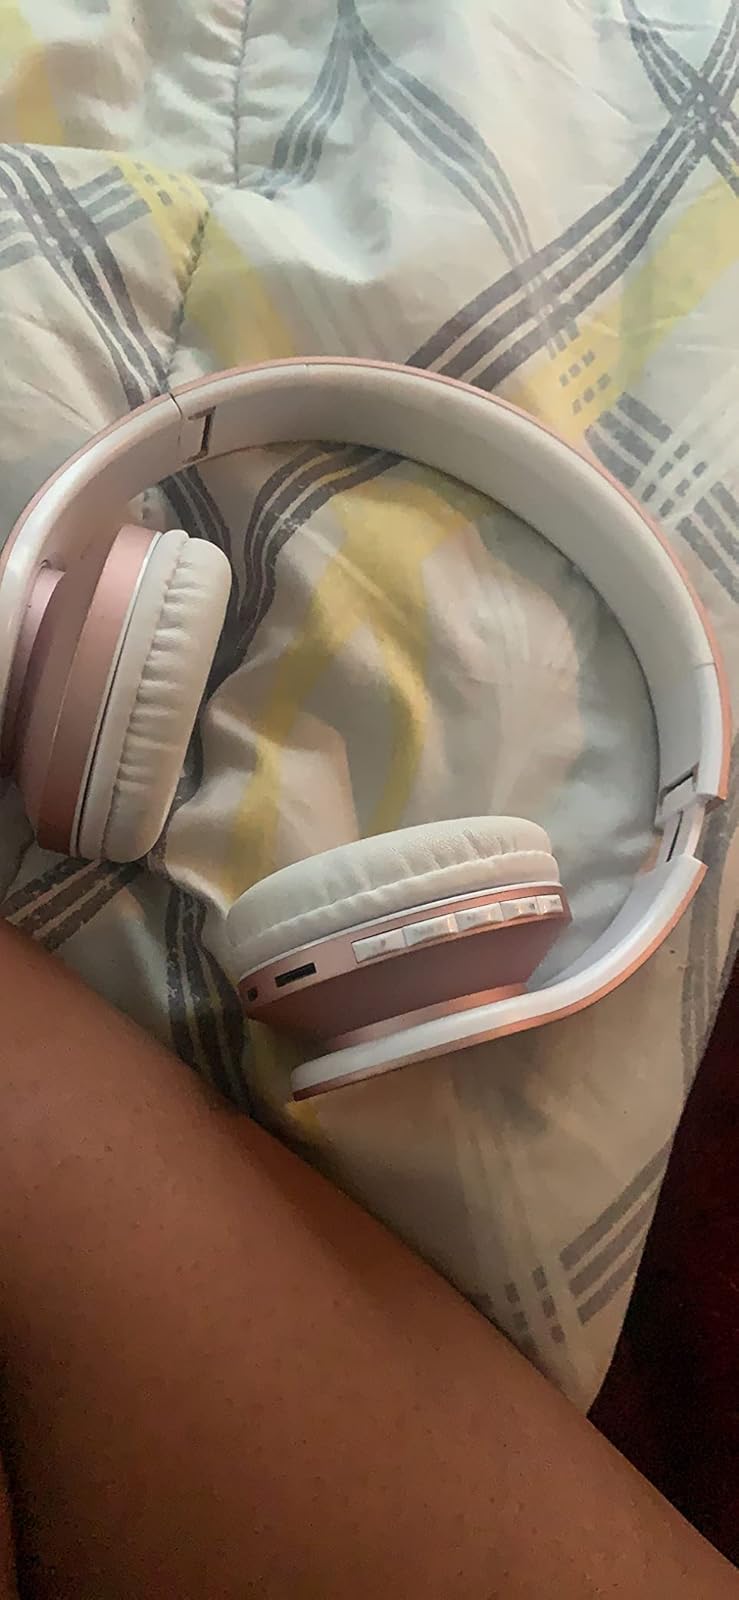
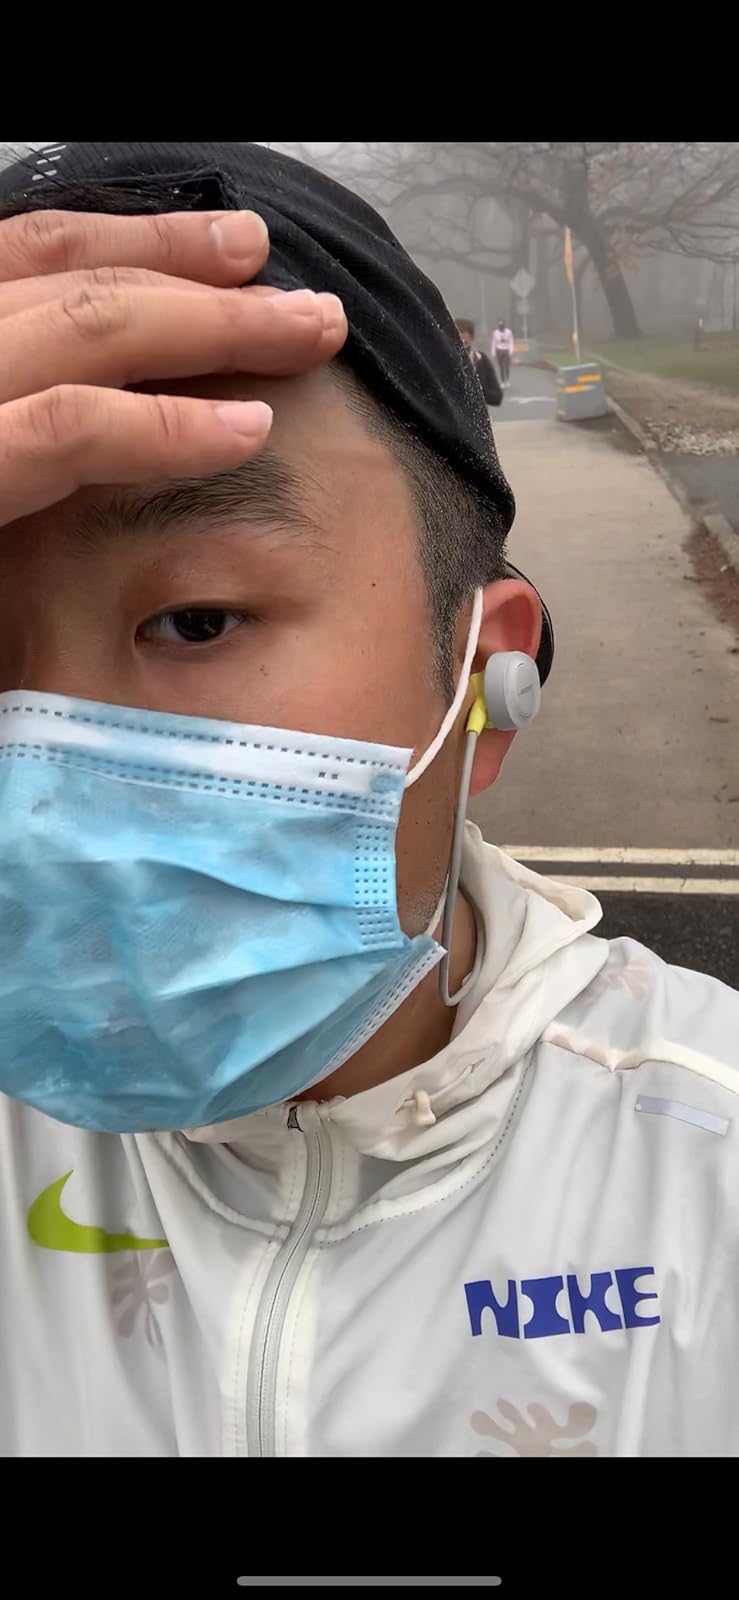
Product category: headphones
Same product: no